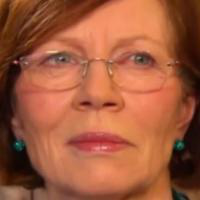
Age group: age 56-65